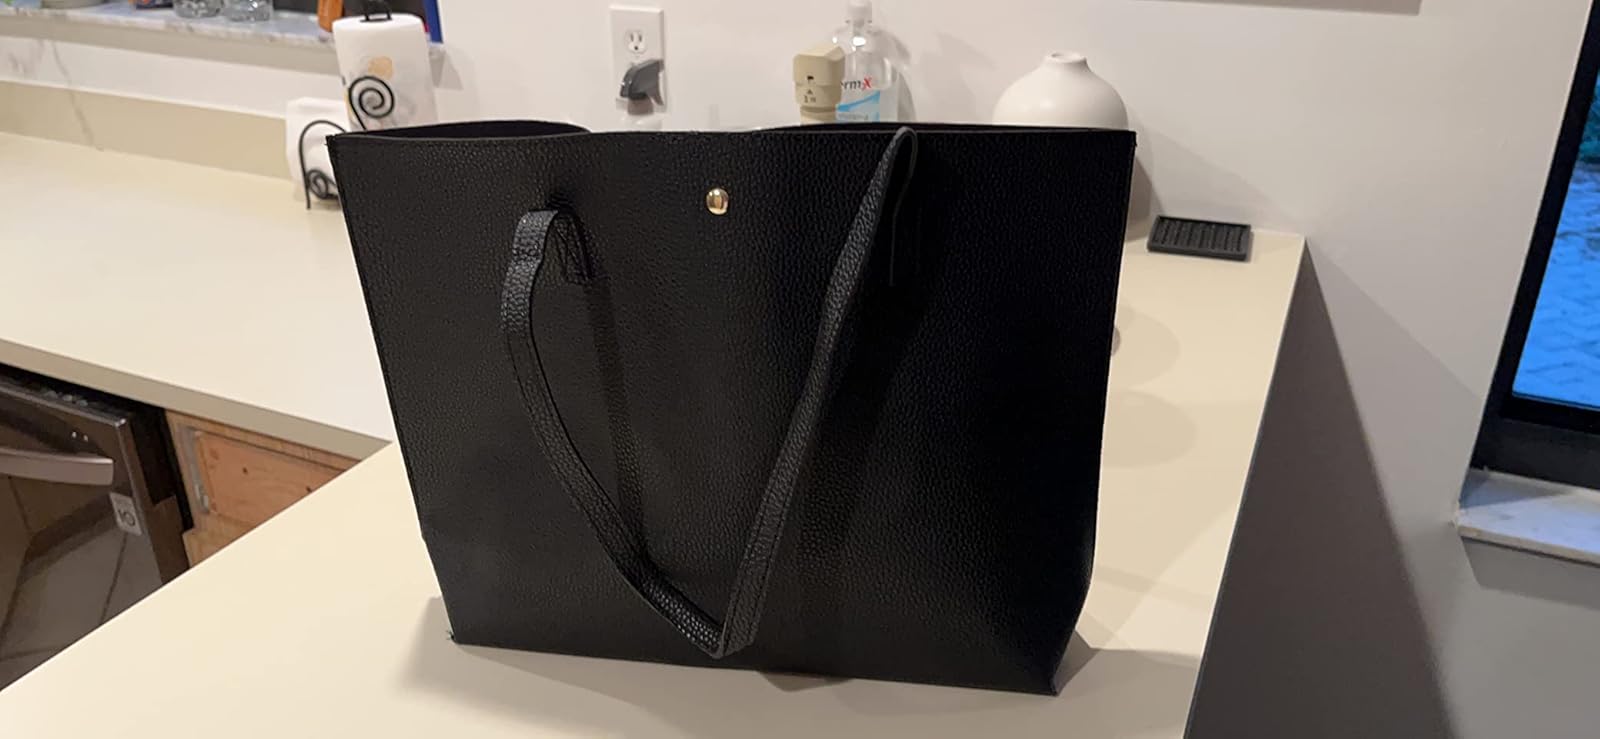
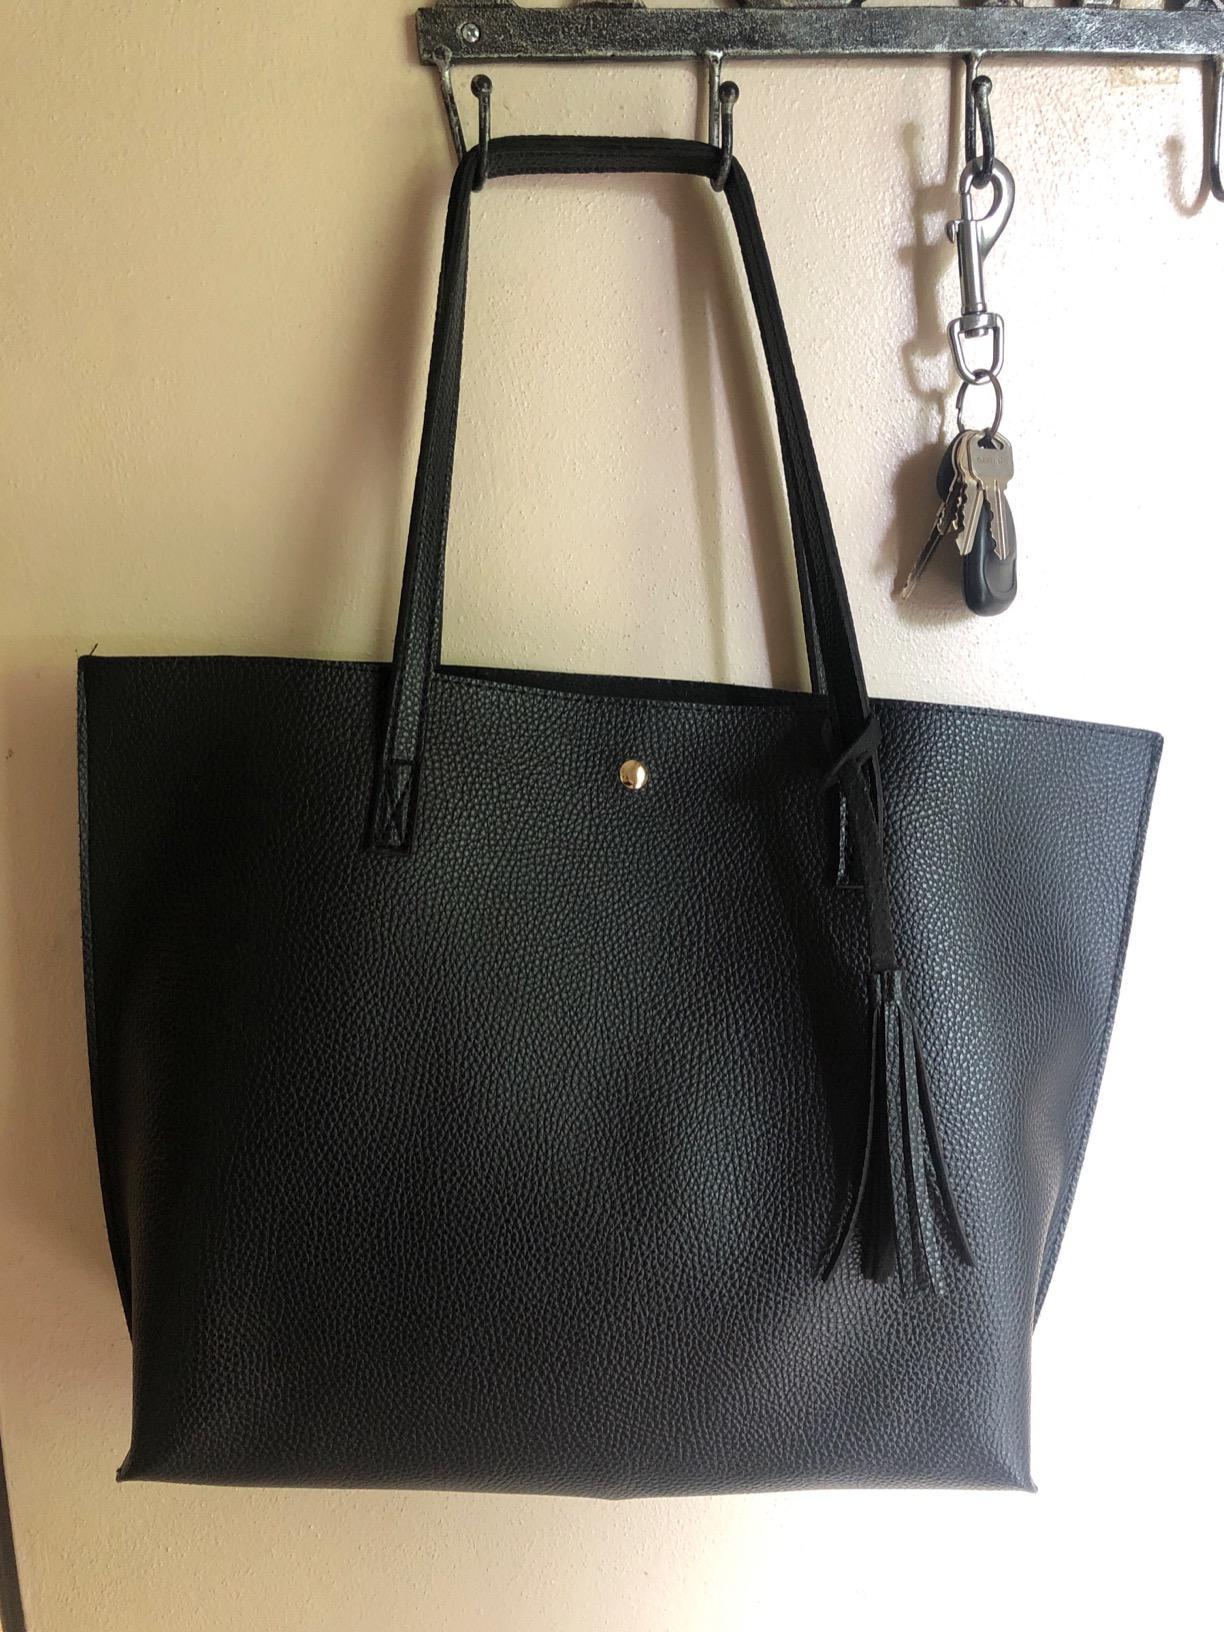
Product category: accessories_handbag
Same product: yes